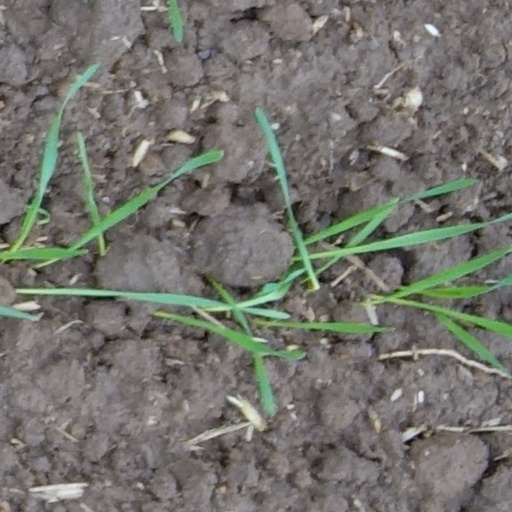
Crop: wheat